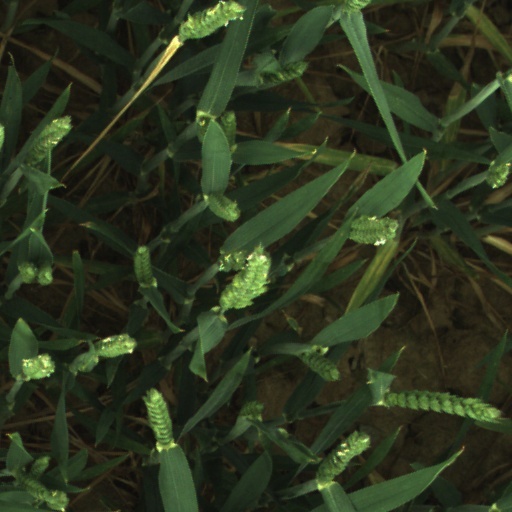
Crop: wheat